Ikaho Ropeway

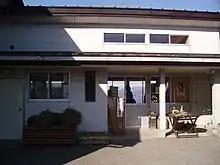
Miharashi Station (summit)

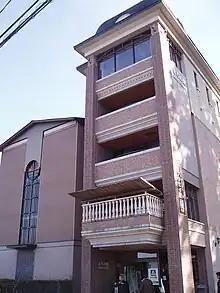
Michi no Eki Furusato Kōtsūkan visitor center adjacent to Hototogisu Station

The is a Japanese aerial lift line in Shibukawa, Gunma. The ropeway connects the onsen group of the Shibukawa Ikahomachi district to the summit of Mount Monokiki and the park facilities of Mount Kaminoyama.